Church of St. Martin, Borschemich

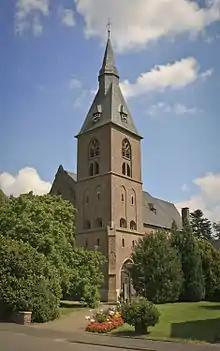
The church in 2007

The Church of St. Martin was a Roman Catholic church in the village of , Erkelenz in North Rhine-Westphalia, Germany, dedicated to Saint Martin of Tours. It was built between 1906 and 1907 in the Gothic Revival style to designs of the architect . It took over the role from a medieval church which was located nearby, which was demolished upon completion of the new building.